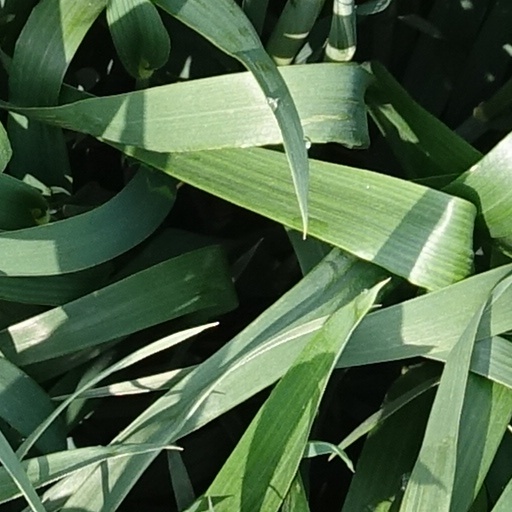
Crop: wheat